Anini

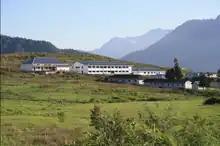
The new building of the Government Higher Secondary School of Anini

As a matter of fact, the new building of the higher secondary school greatly improved, to an extent of being considered the finest school in the state. Although this is a major milestone in the improvement of amenities at Anini, the town has a long way to go in order to become reasonably developed.